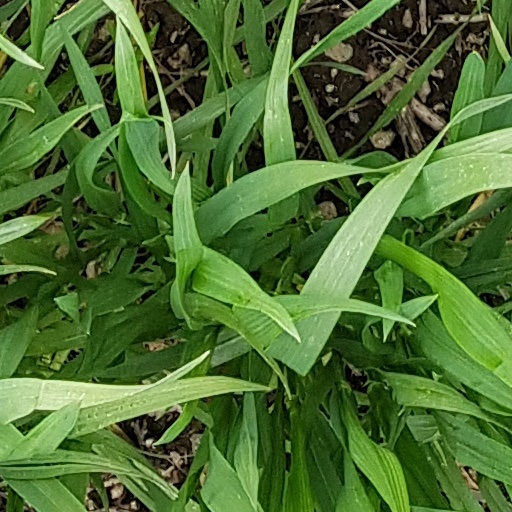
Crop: wheat